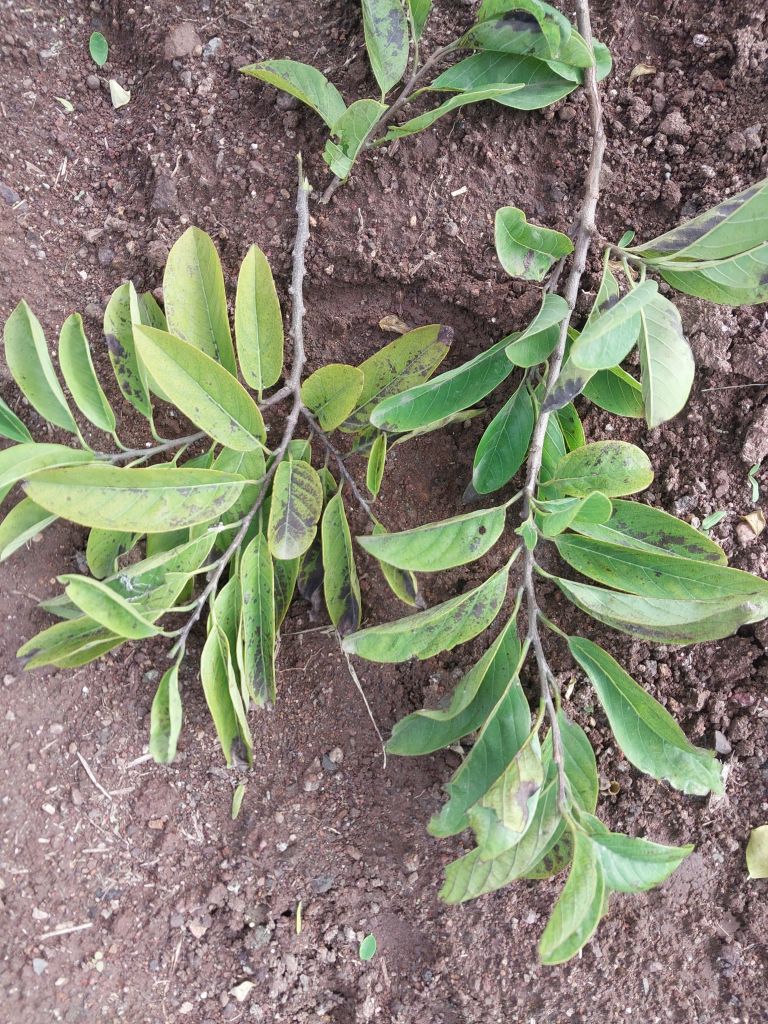
Disease label: Leaf spot on Leaves